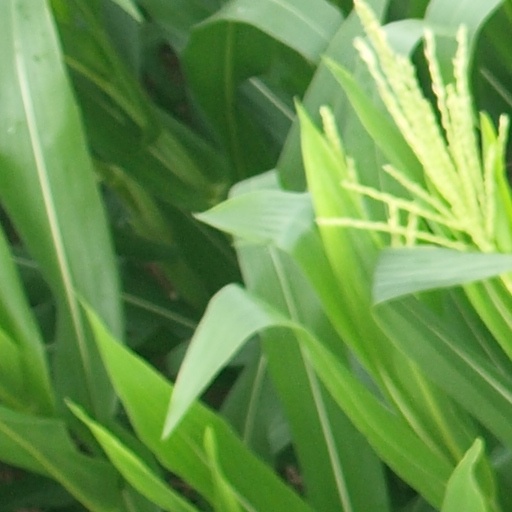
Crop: maize; corn